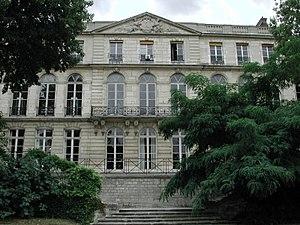
Cet article recense les monuments historiques du 6ᵉ arrondissement de Paris, en France.
L'École nationale supérieure des mines de Paris, aussi connue sous les noms de École des mines de Paris ou simplement « les Mines », et plus récemment de Mines ParisTech, est l'une des 205 écoles d'ingénieurs françaises accréditées au 1ᵉʳ septembre 2019 à délivrer un diplôme d'ingénieur. Elle fait partie de l'Université PSL en tant qu'établissement-composante.
L’université Paris Sciences & Lettres est une université française bénéficiant du statut d'établissement public expérimental depuis 2019. Elle s'est constituée par le rapprochement de 11 institutions académiques et de recherche parisiennes, avec le soutien de trois organismes de recherche.